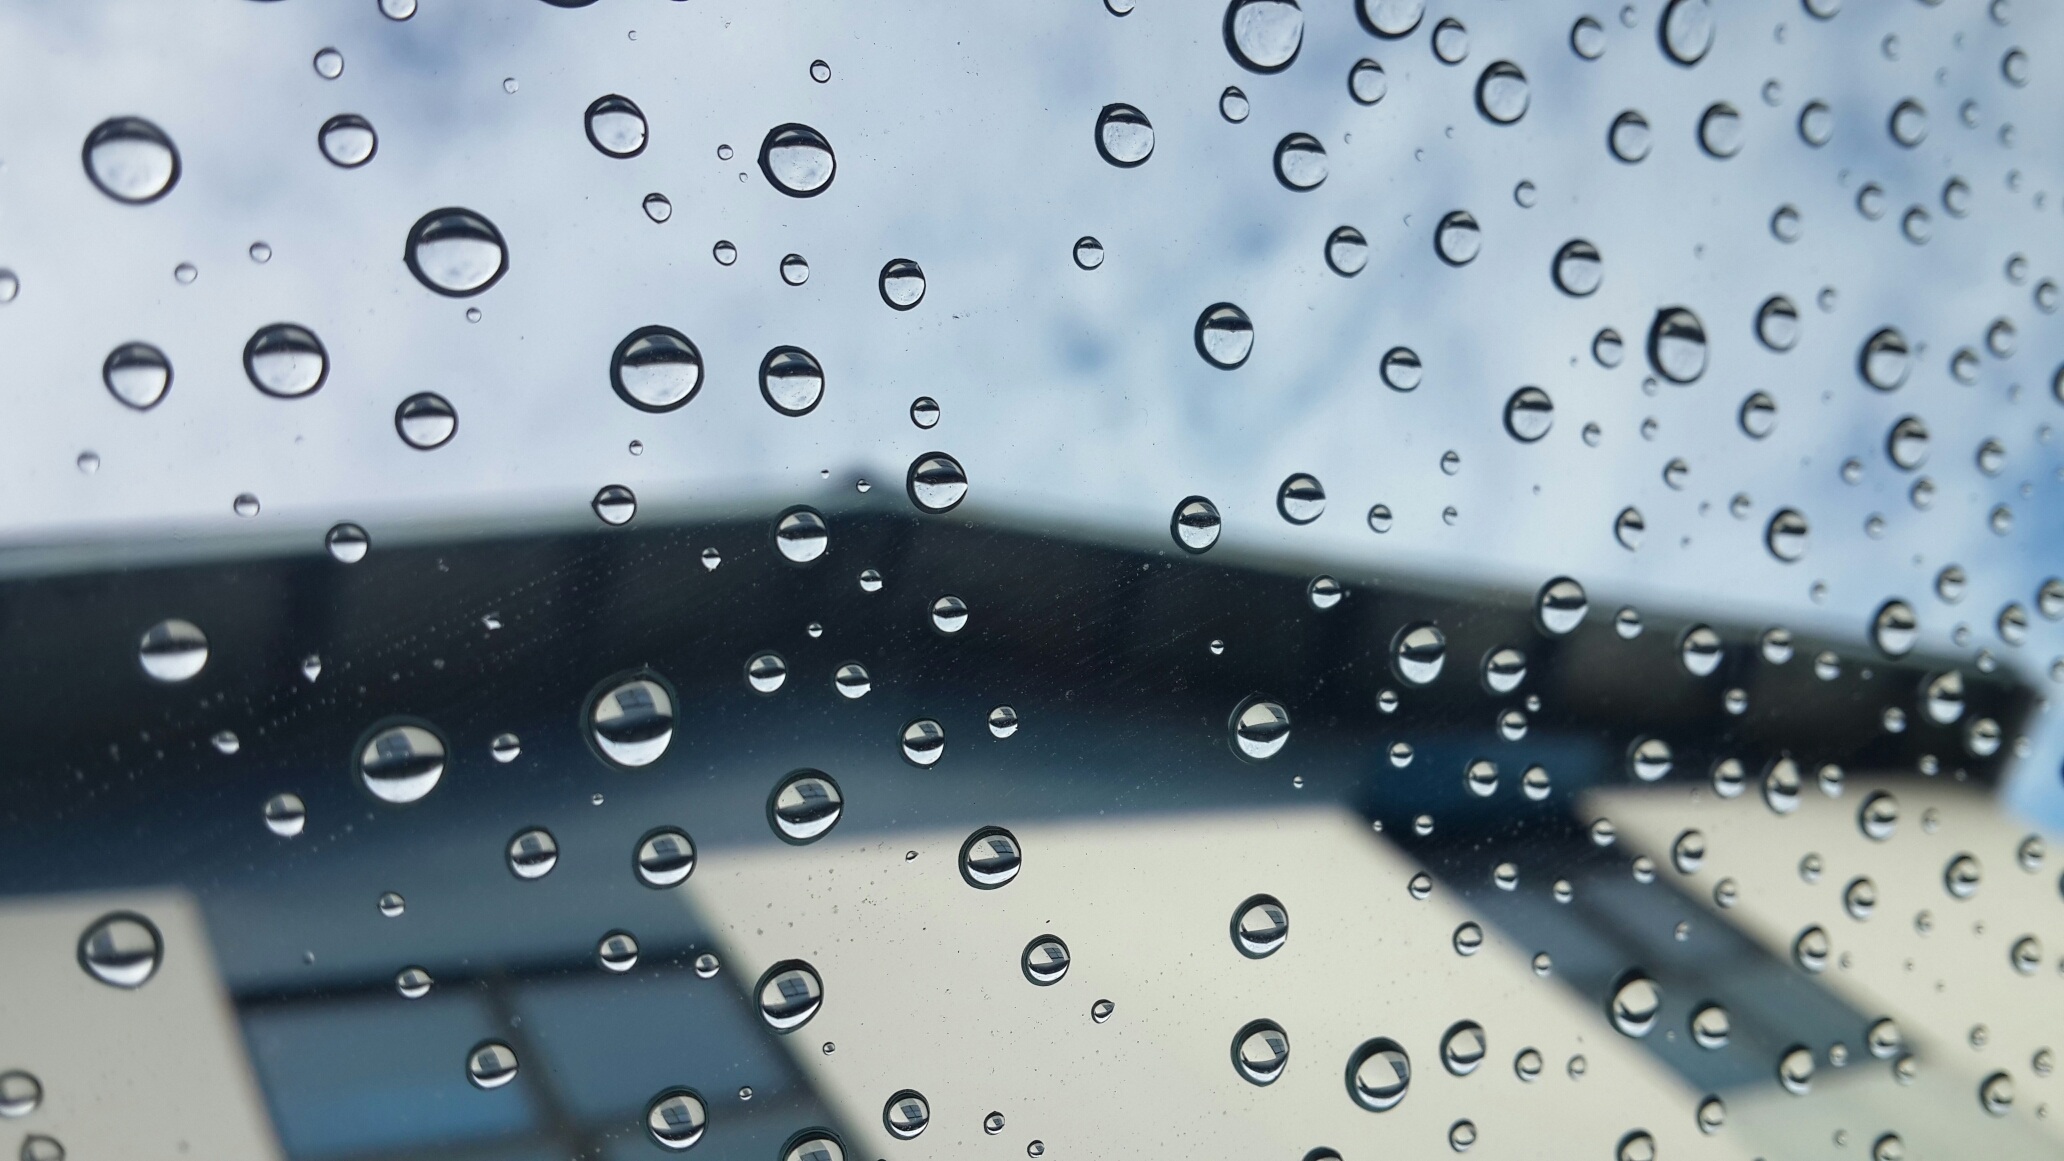
water, drop, rain, windshield, weather, blue, circle, close up, warehouse, rainy, raindrops, freezing, macro photography